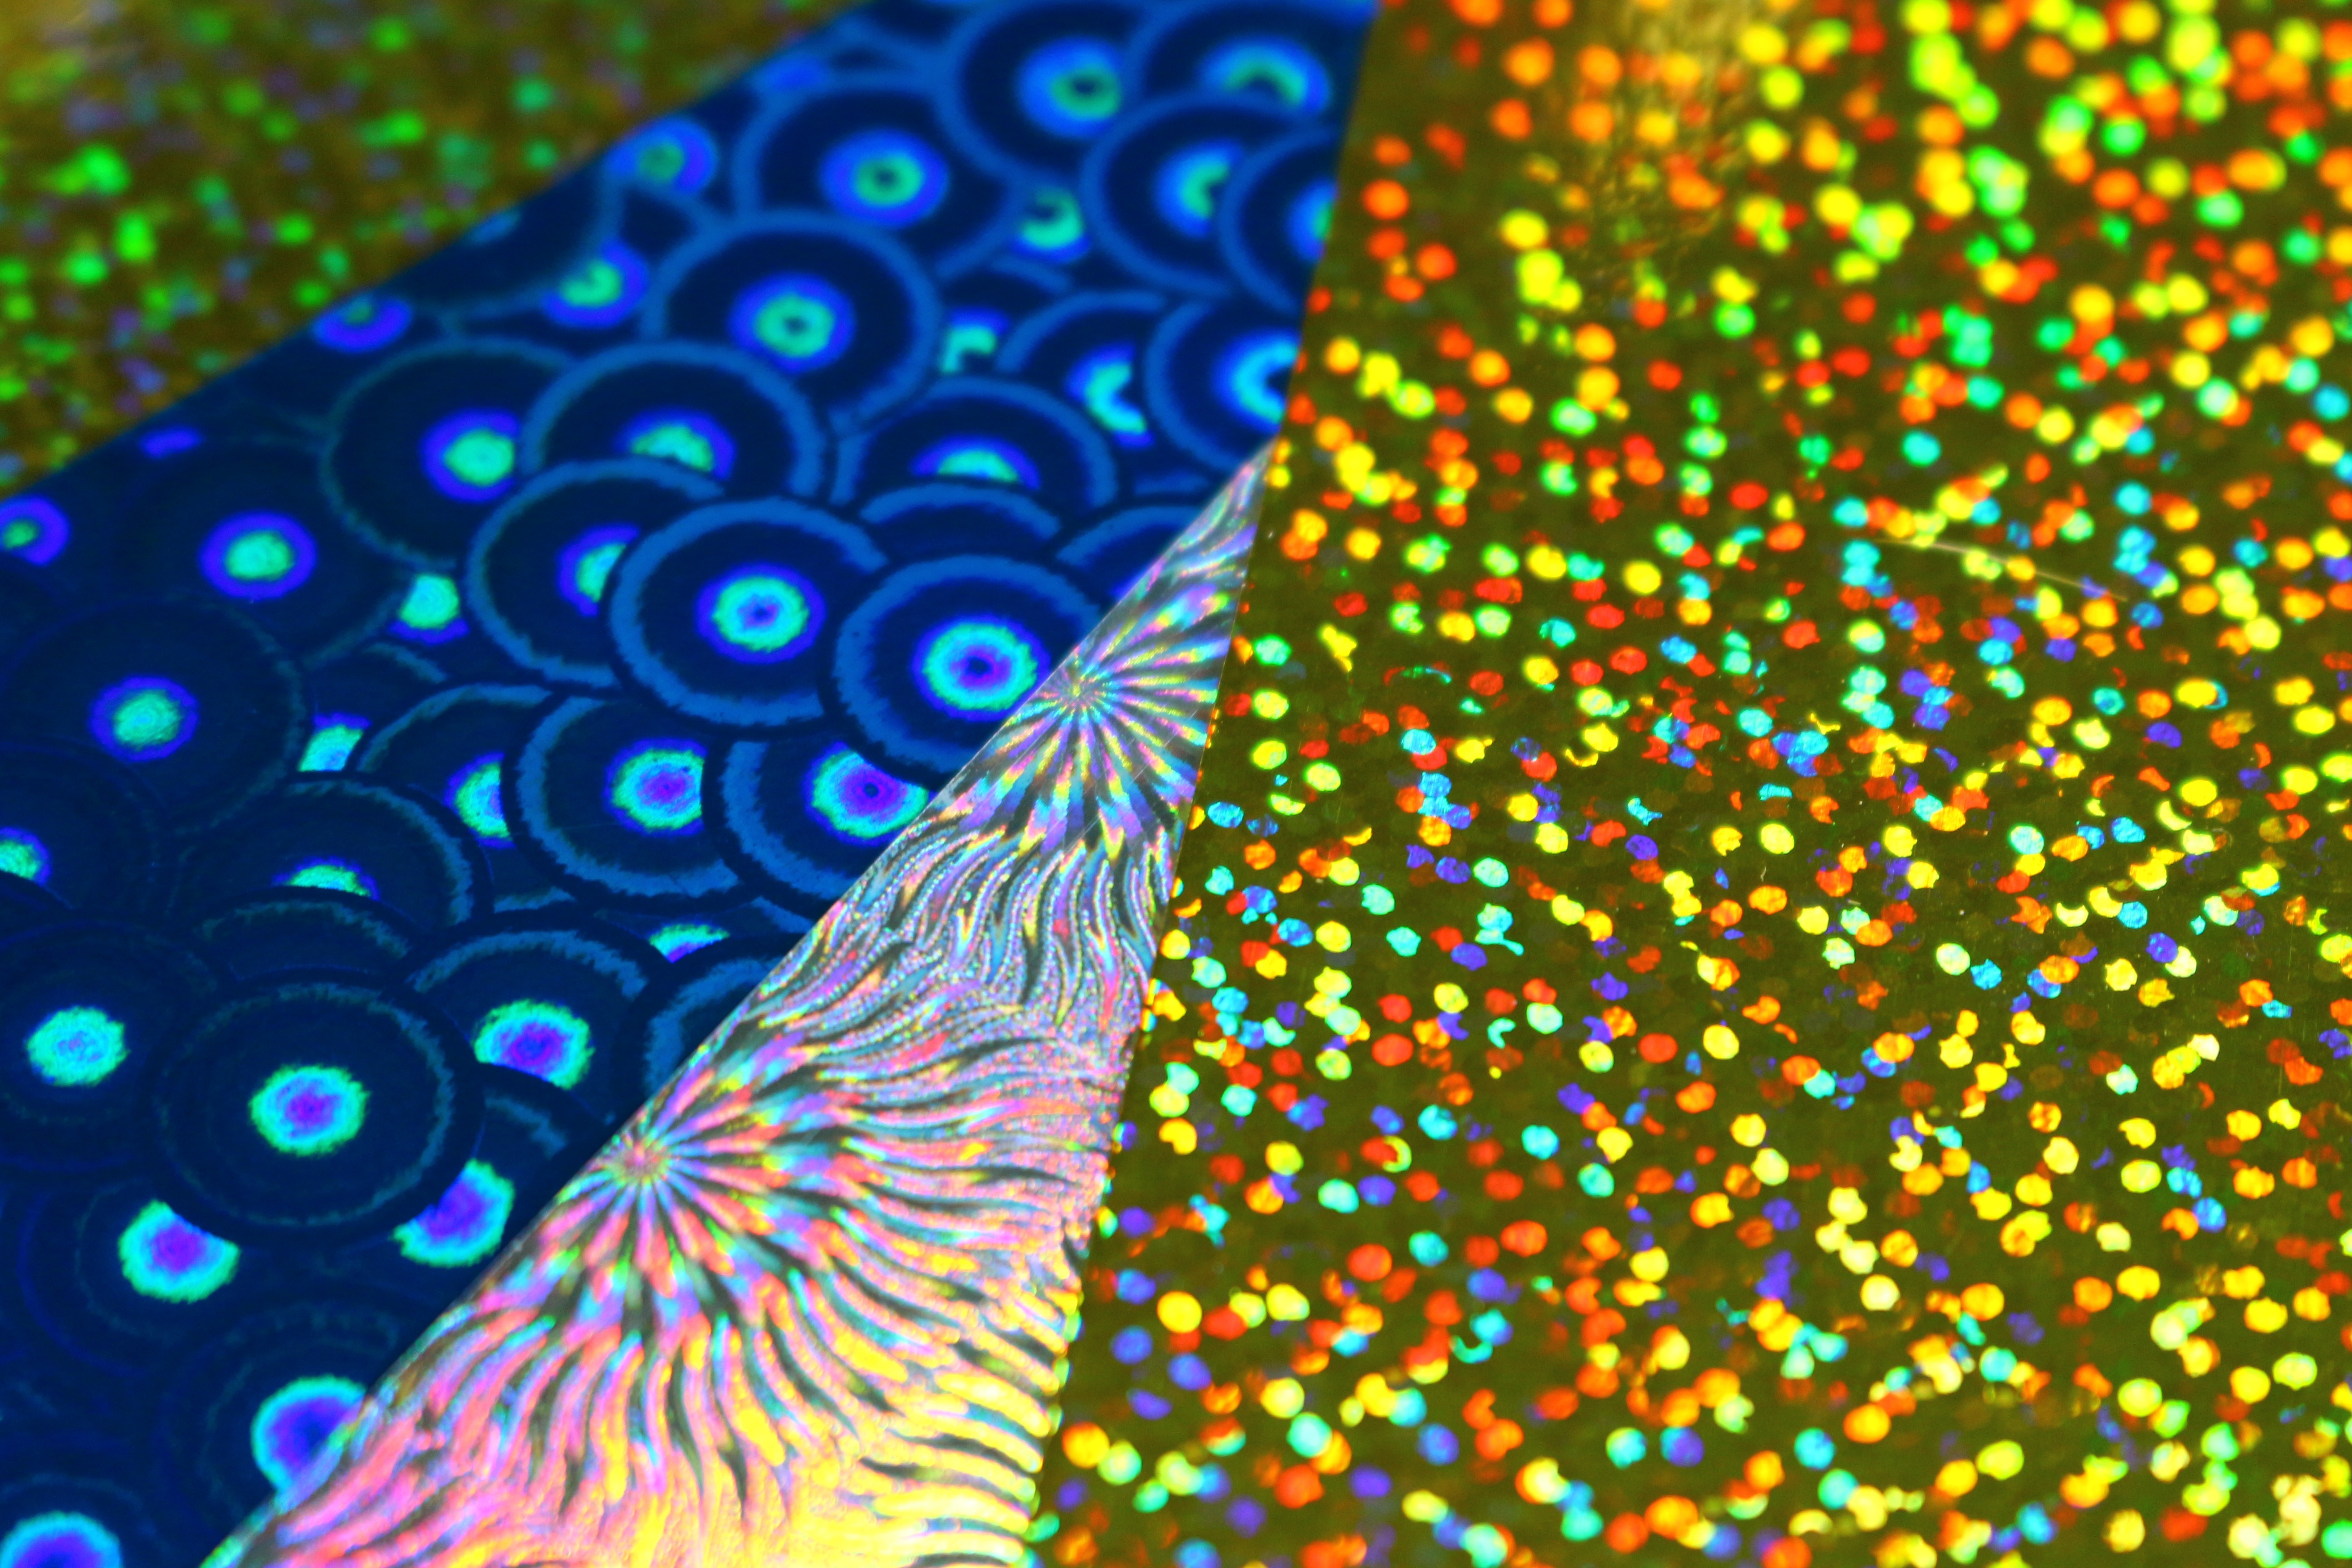
pattern, fish, paper, coral, coral reef, cool image, rainbow, cool photo, hologram, iridescent, organism, photo paper, construction paper, computer wallpaper, marine biology, coral reef fish, psychedelic art